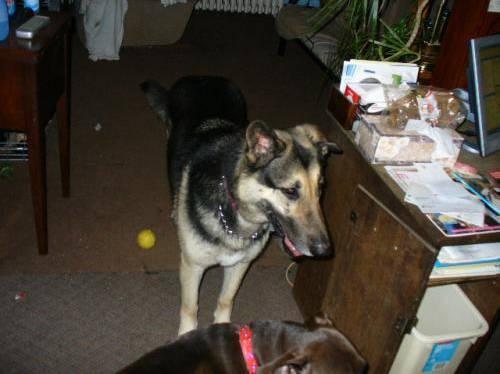
dog